United States census

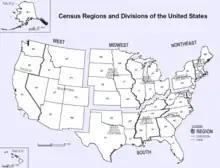
US Census Bureau Population Regions

Censuses had been taken prior to the Constitution's ratification; in the early 17th century, a census was taken in Virginia, and people were counted in almost all of the British colonies that became the United States. Between 1781 and 1786, the first "actual enumeration" was conducted separately in each state and compiled by John Kean for consideration at the Constitutional Convention in 1787.